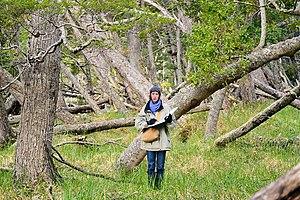
Aude Picault, Patagonie,Dessin,Nature
Aude Picault, née le 21 juin 1979, est une dessinatrice et une scénariste de bande dessinée française.